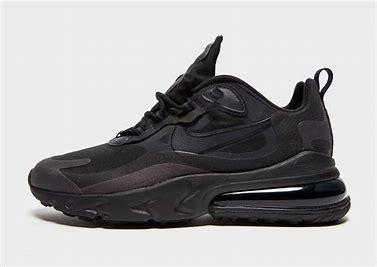
Brand: Nike
Model: Air Max 270 React